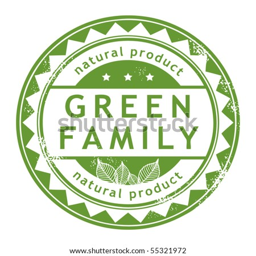
grunge rubber stamp with small stars and the word inside